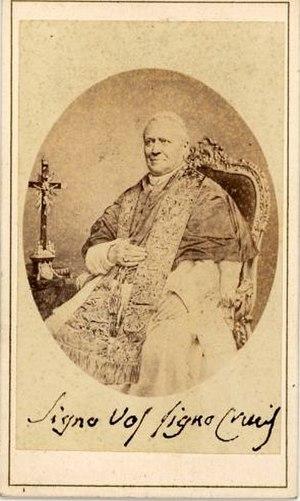
L'intégrisme est un courant au sein de l'Église catholique romaine, particulièrement en France, dont l'appellation remonte au début du XXᵉ siècle, lors de la crise moderniste, lorsque le courant conservateur de cette Église oppose aux partisans d'une ouverture au monde moderne un catholicisme dit « intégral » qui défend le maintien des vérités catholiques traditionnelles telles qu’elles ont, selon eux, toujours été enseignées.
Antonio D'Alessandri qui est prêtre et son frère Paolo Francesco sont des photographes italiens. Ils possèdent un atelier de photographie à Rome. L'atelier, qui porte le nom de Fratelli D’Alessandri, se trouve d'abord via del Babuino, puis via del Corso et enfin via Condotti. Il est parmi les plus renommés de l'Italie du XIXᵉ siècle et, pour de nombreux aspects, marque de manière significative l'histoire de la photographie italienne.